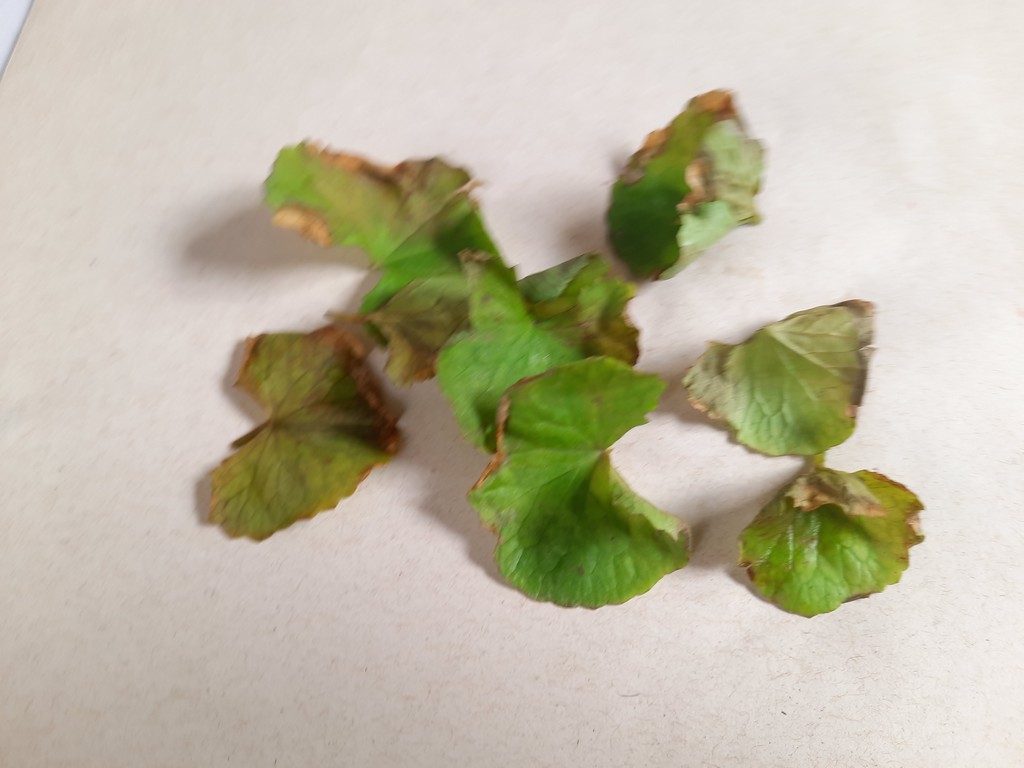
Label: Unhealthy